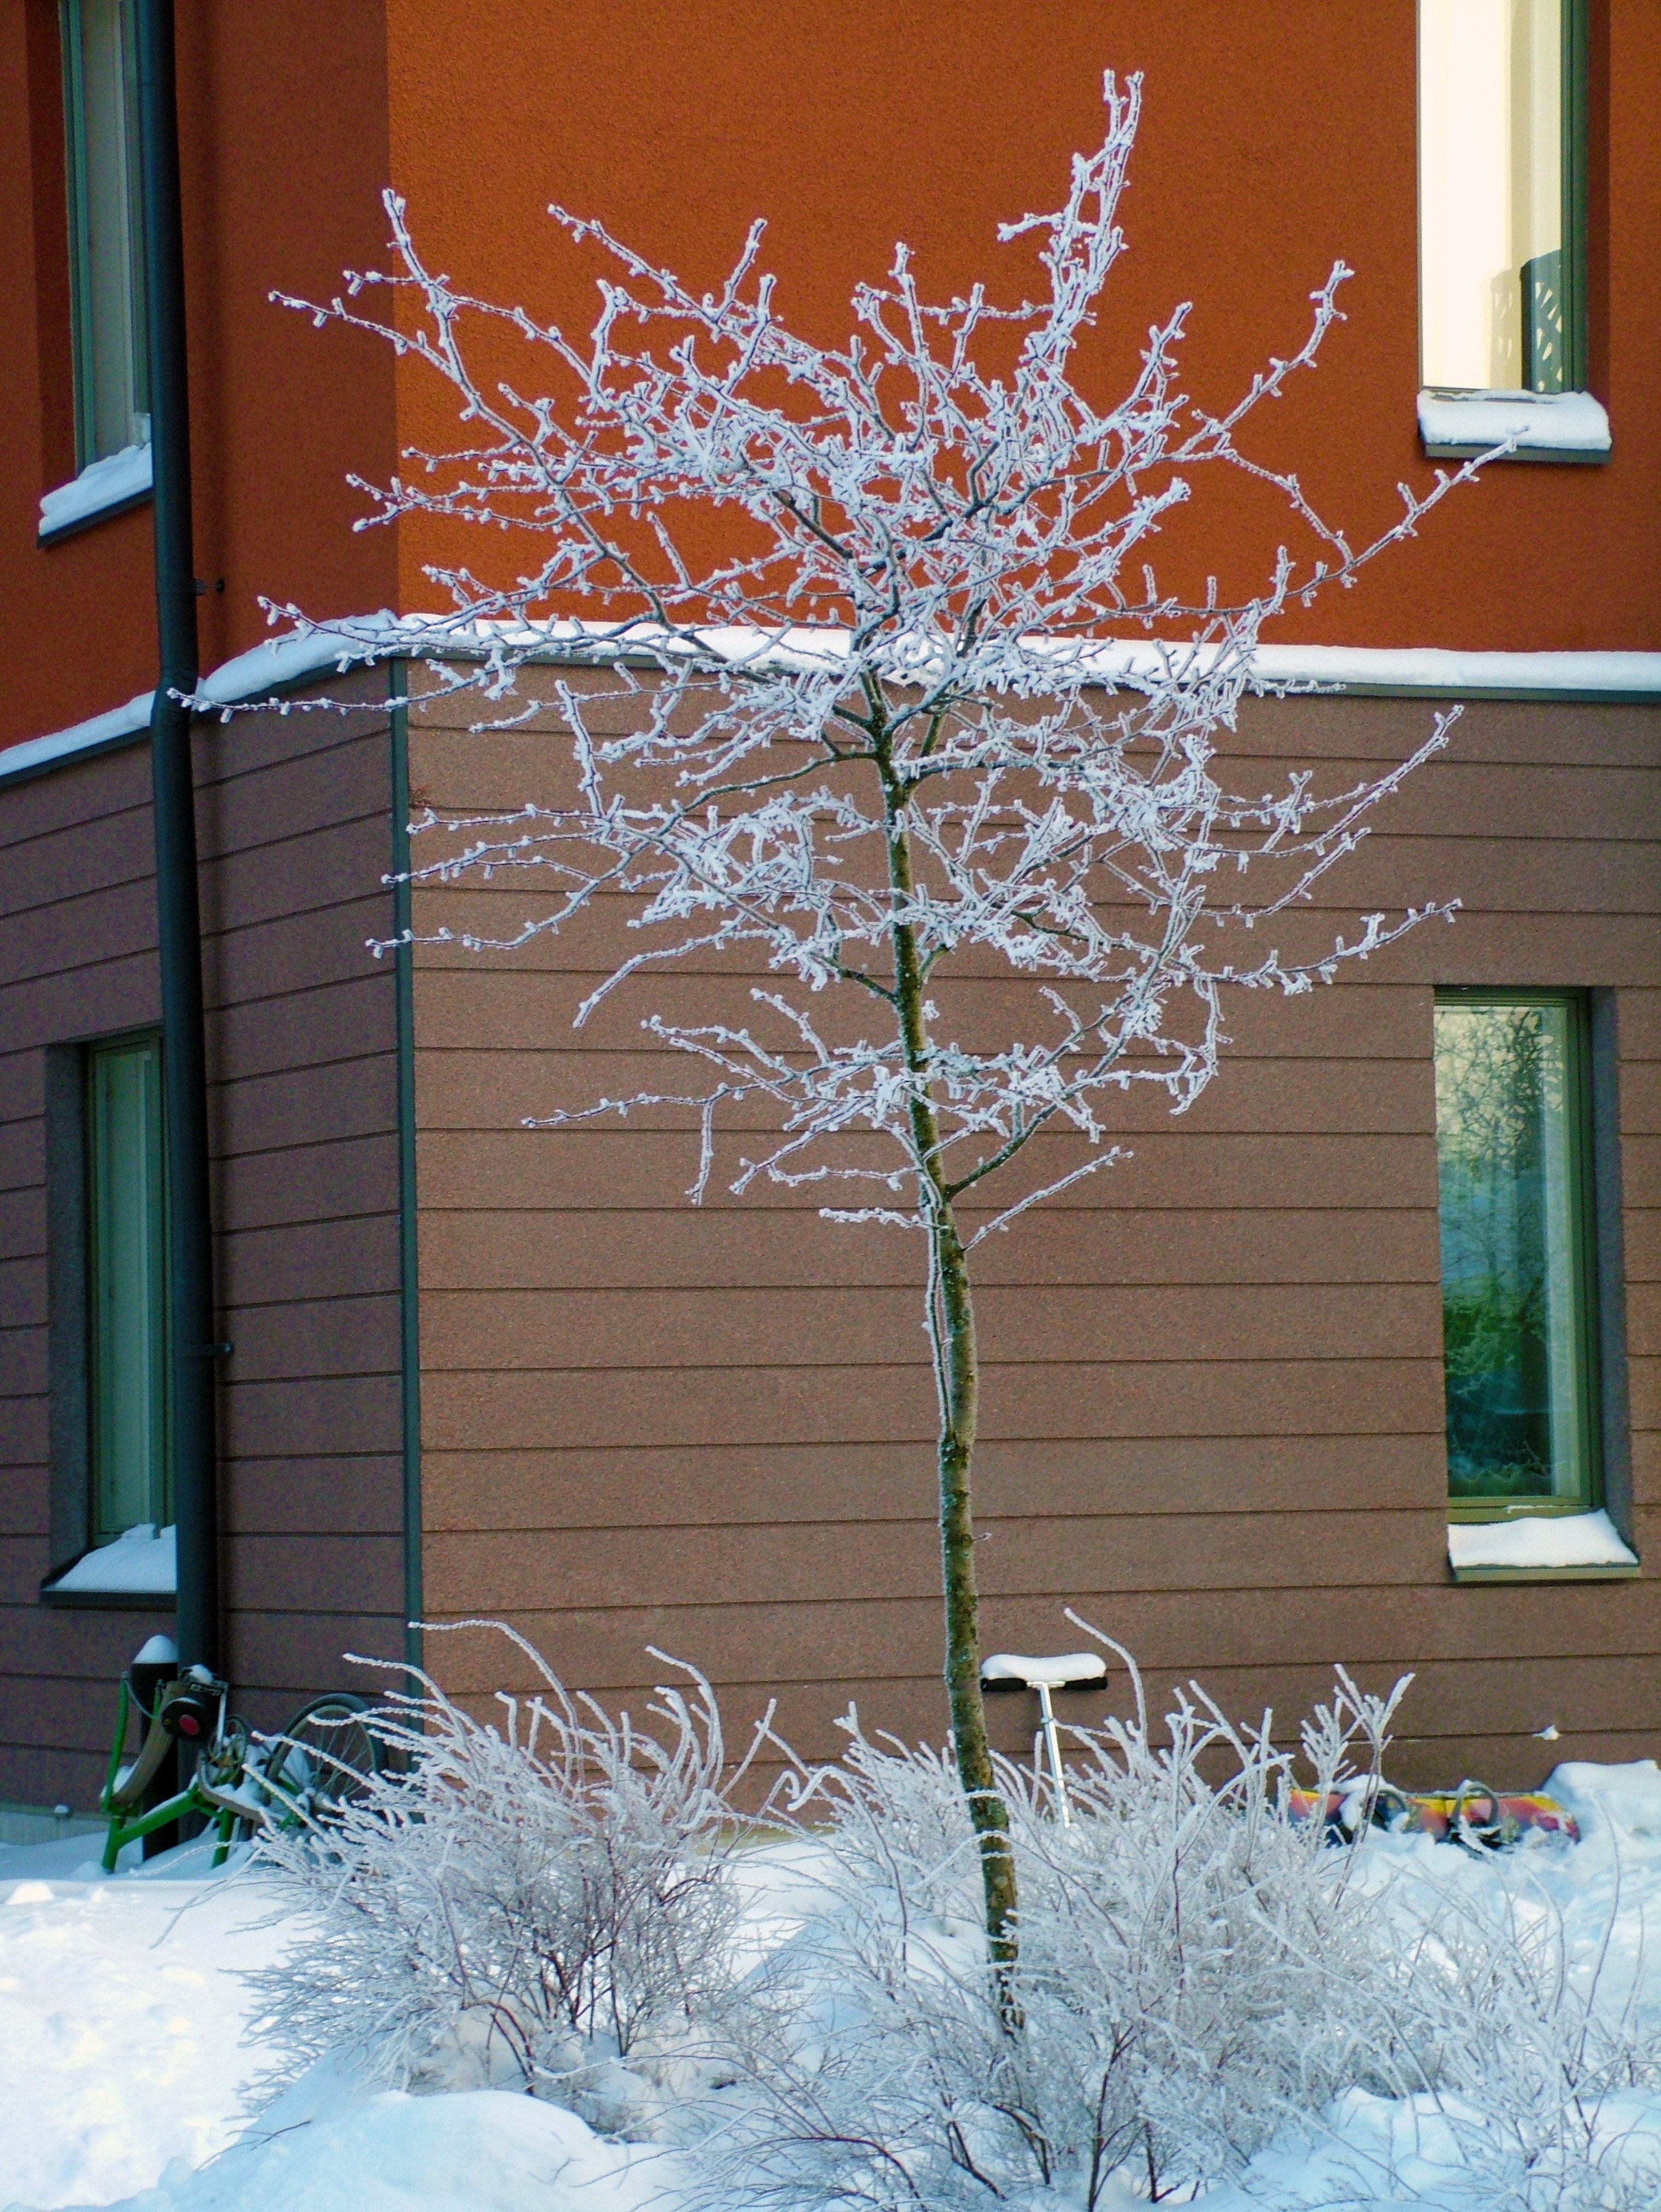
tree, branch, snow, winter, house, flower, window, frost, building, wall, snowy, season, twig, christmas decoration, art